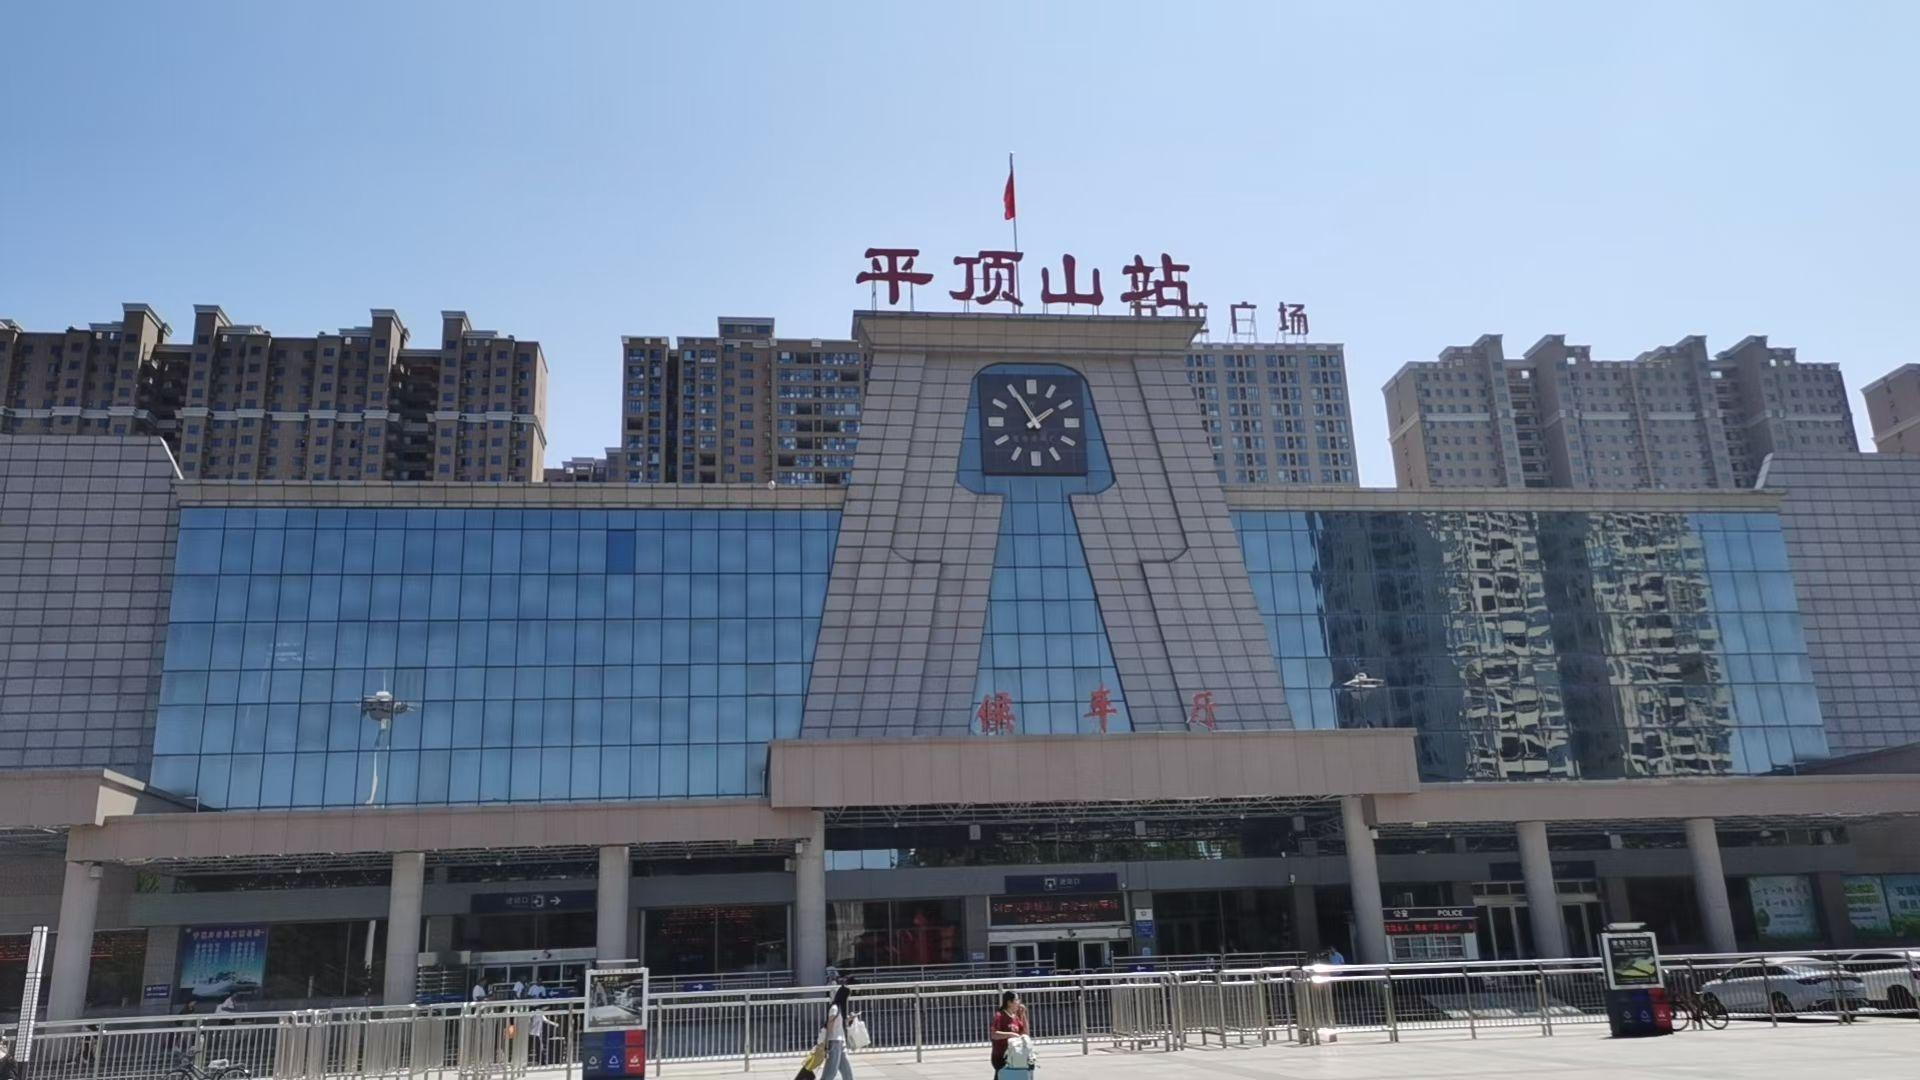
地标名称：平顶山站
所在城市：平顶山市·湛河区